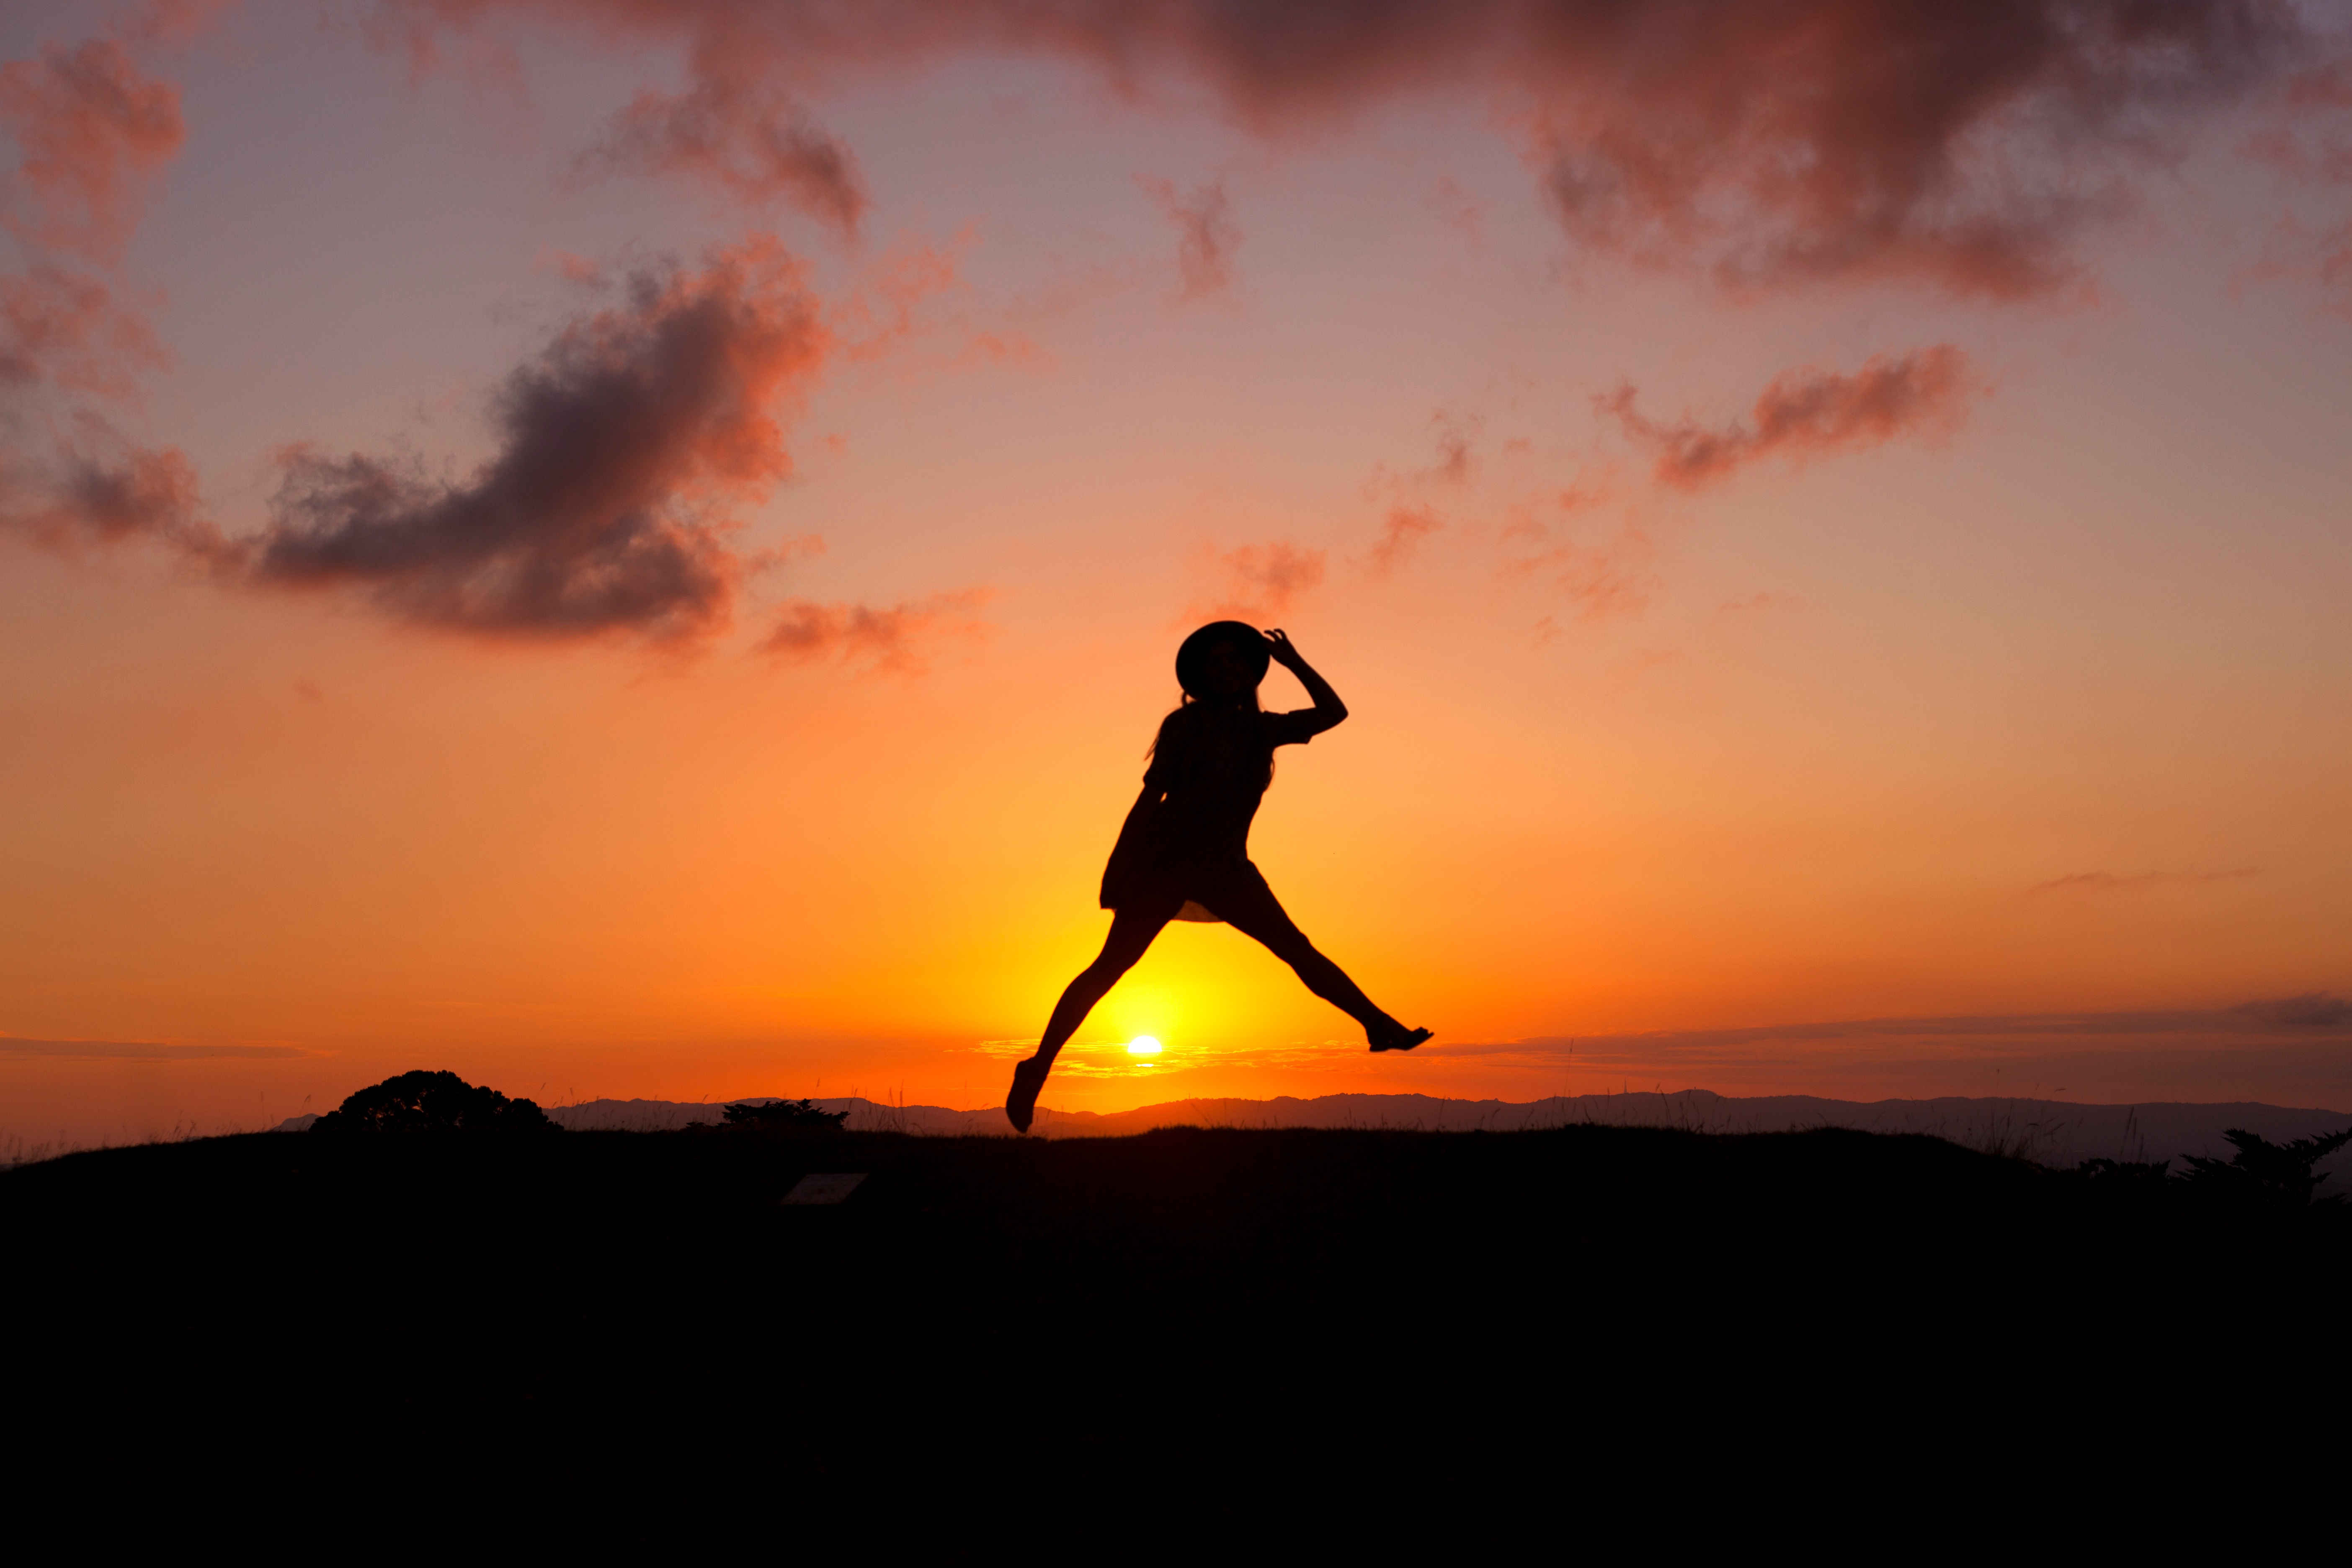
sea, horizon, silhouette, cloud, sky, girl, sun, sunrise, sunset, sunlight, morning, dawn, jump, dusk